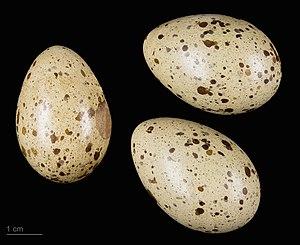
La Marouette ponctuée est une des trois espèces de marouettes vivant en France.